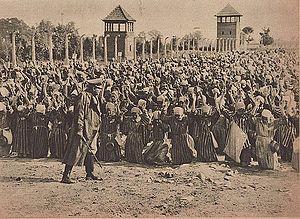
L’histoire du cinéma polonais est presque aussi longue que celle de la cinématographie car inaugurée par l'invention du pléographe par Kazimierz Prószyński en 1894 avant même le célèbre cinématographe des frères Lumière.